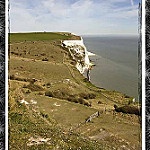
Label: sea